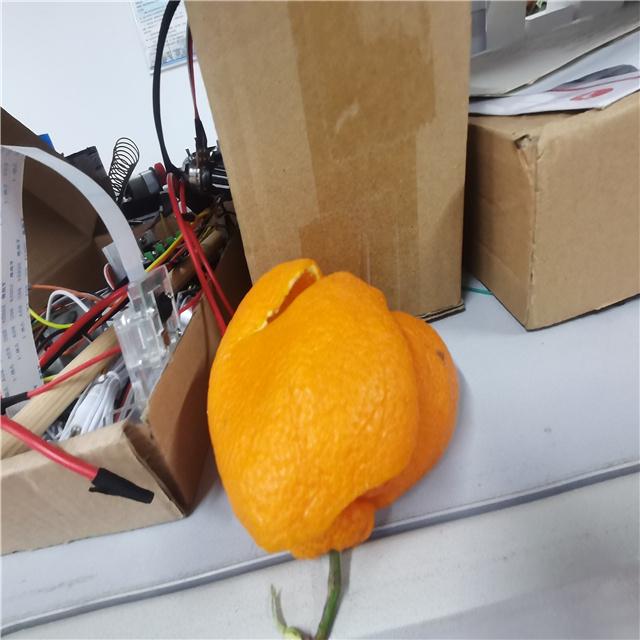
Label: peels